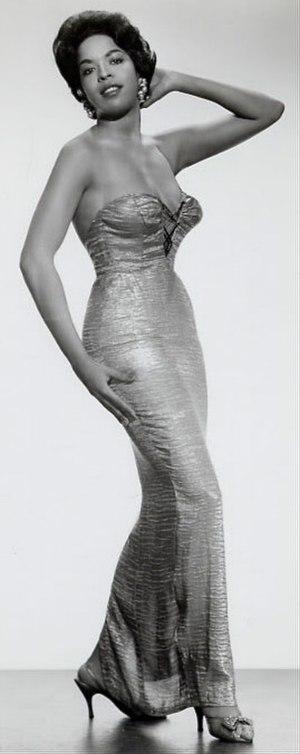
Delloreese Patricia Early, dite Della Reese, est une actrice et chanteuse afro-américaine.